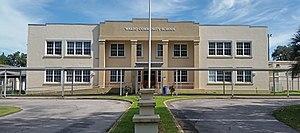
Waldo est une municipalité américaine située dans le comté d'Alachua en Floride. Lors du recensement de 2010, sa population est de 1 015 habitants.